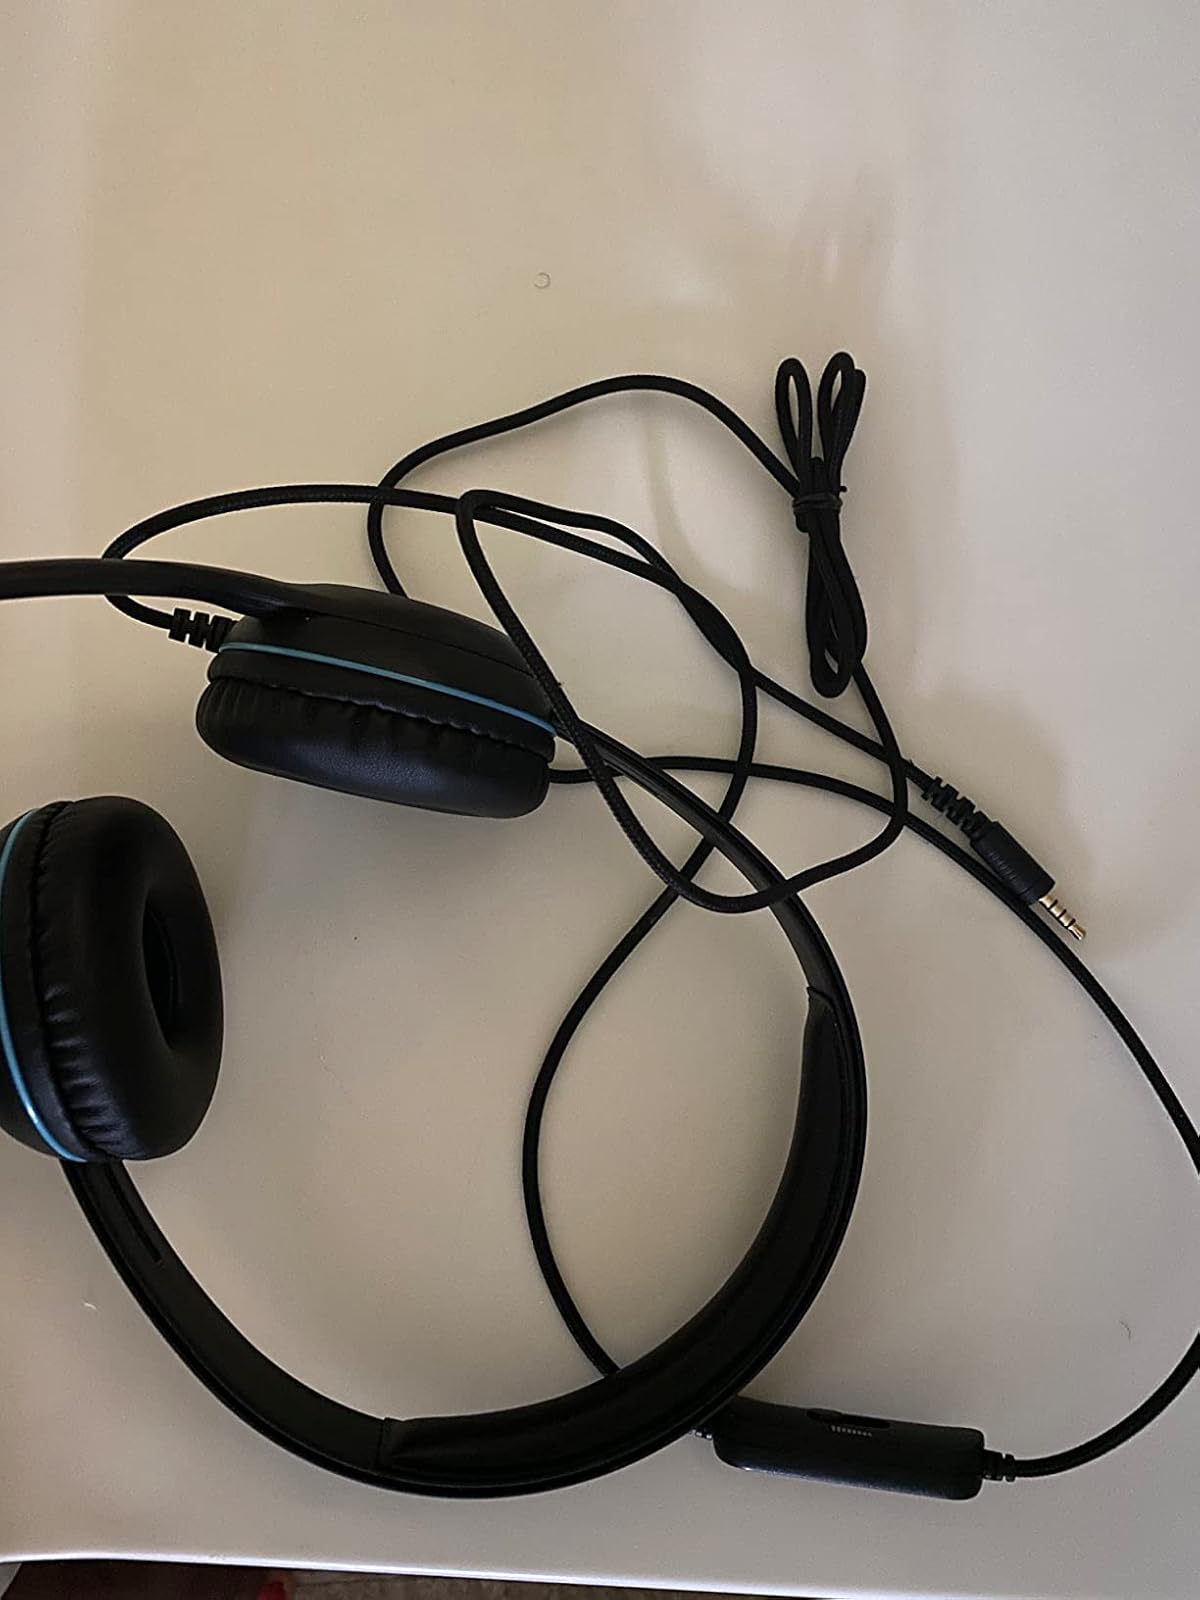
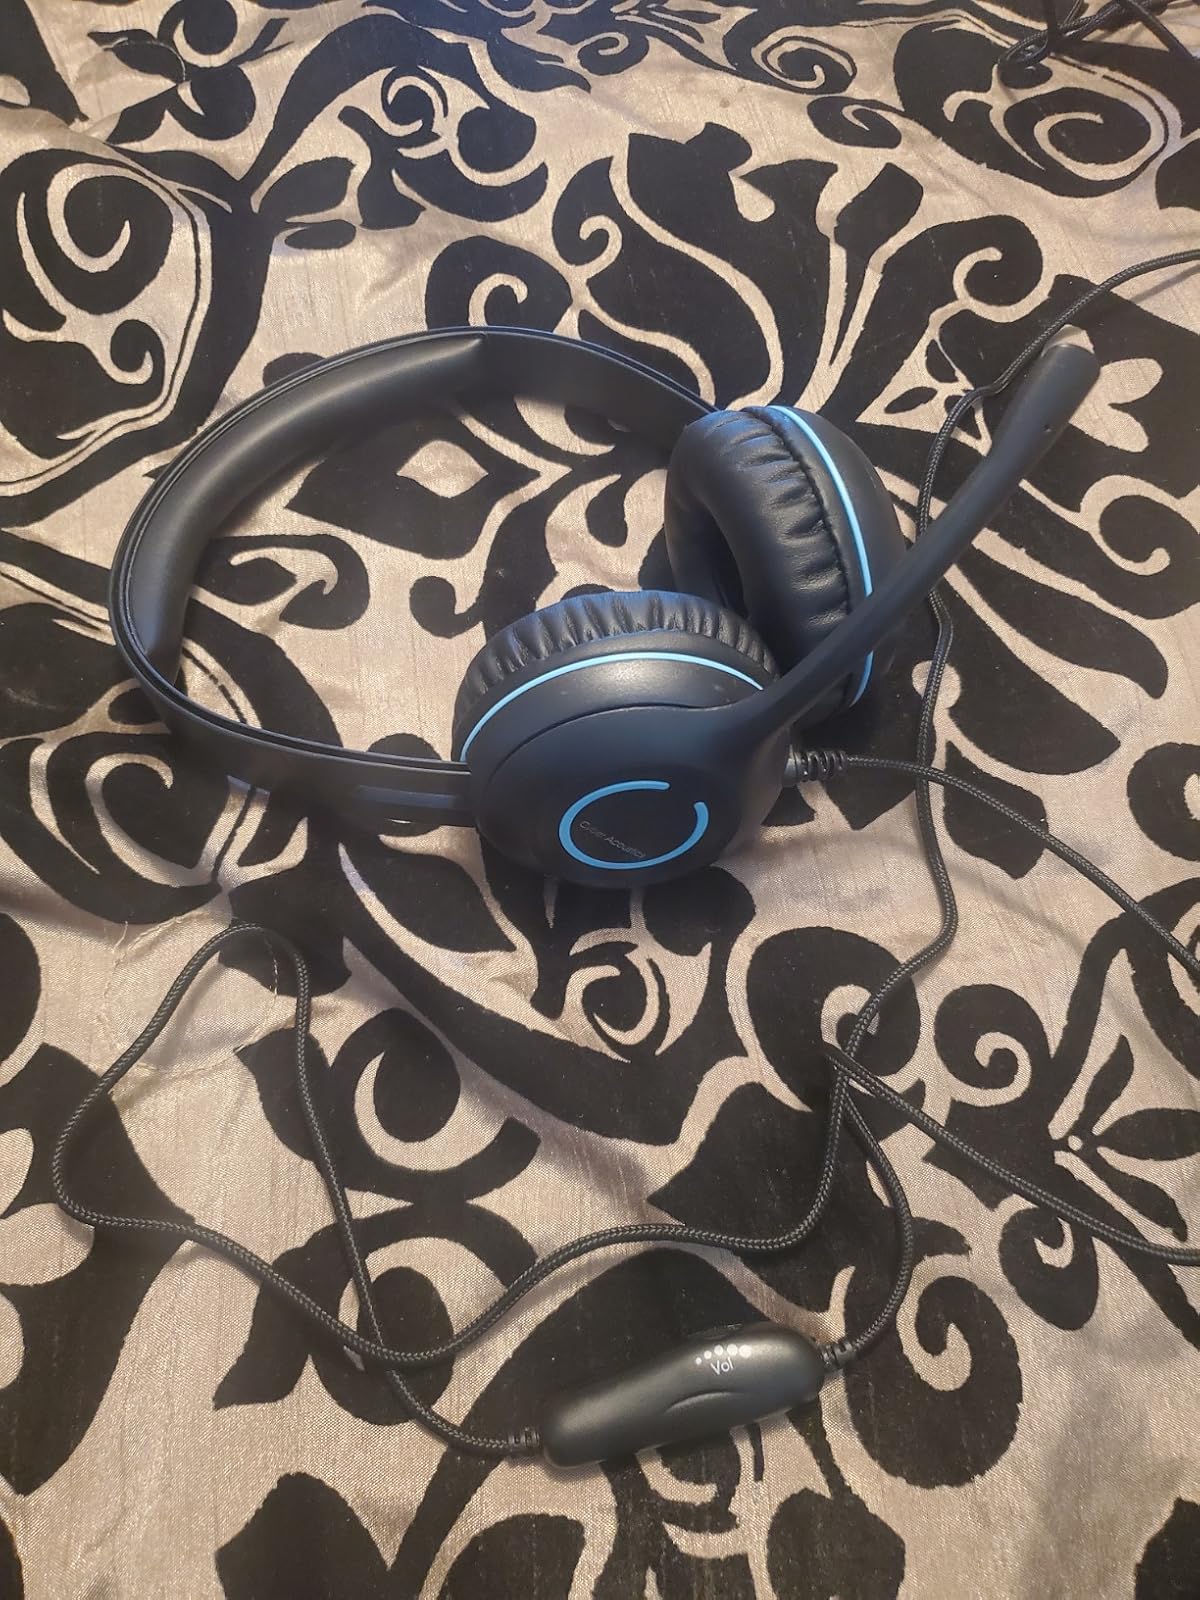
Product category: headphones
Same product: yes